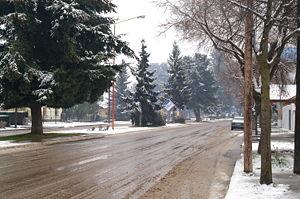
La province de Chubut est une province de l’Argentine, située en Patagonie, entre les 42ᵉ et 46ᵉ parallèles sud.